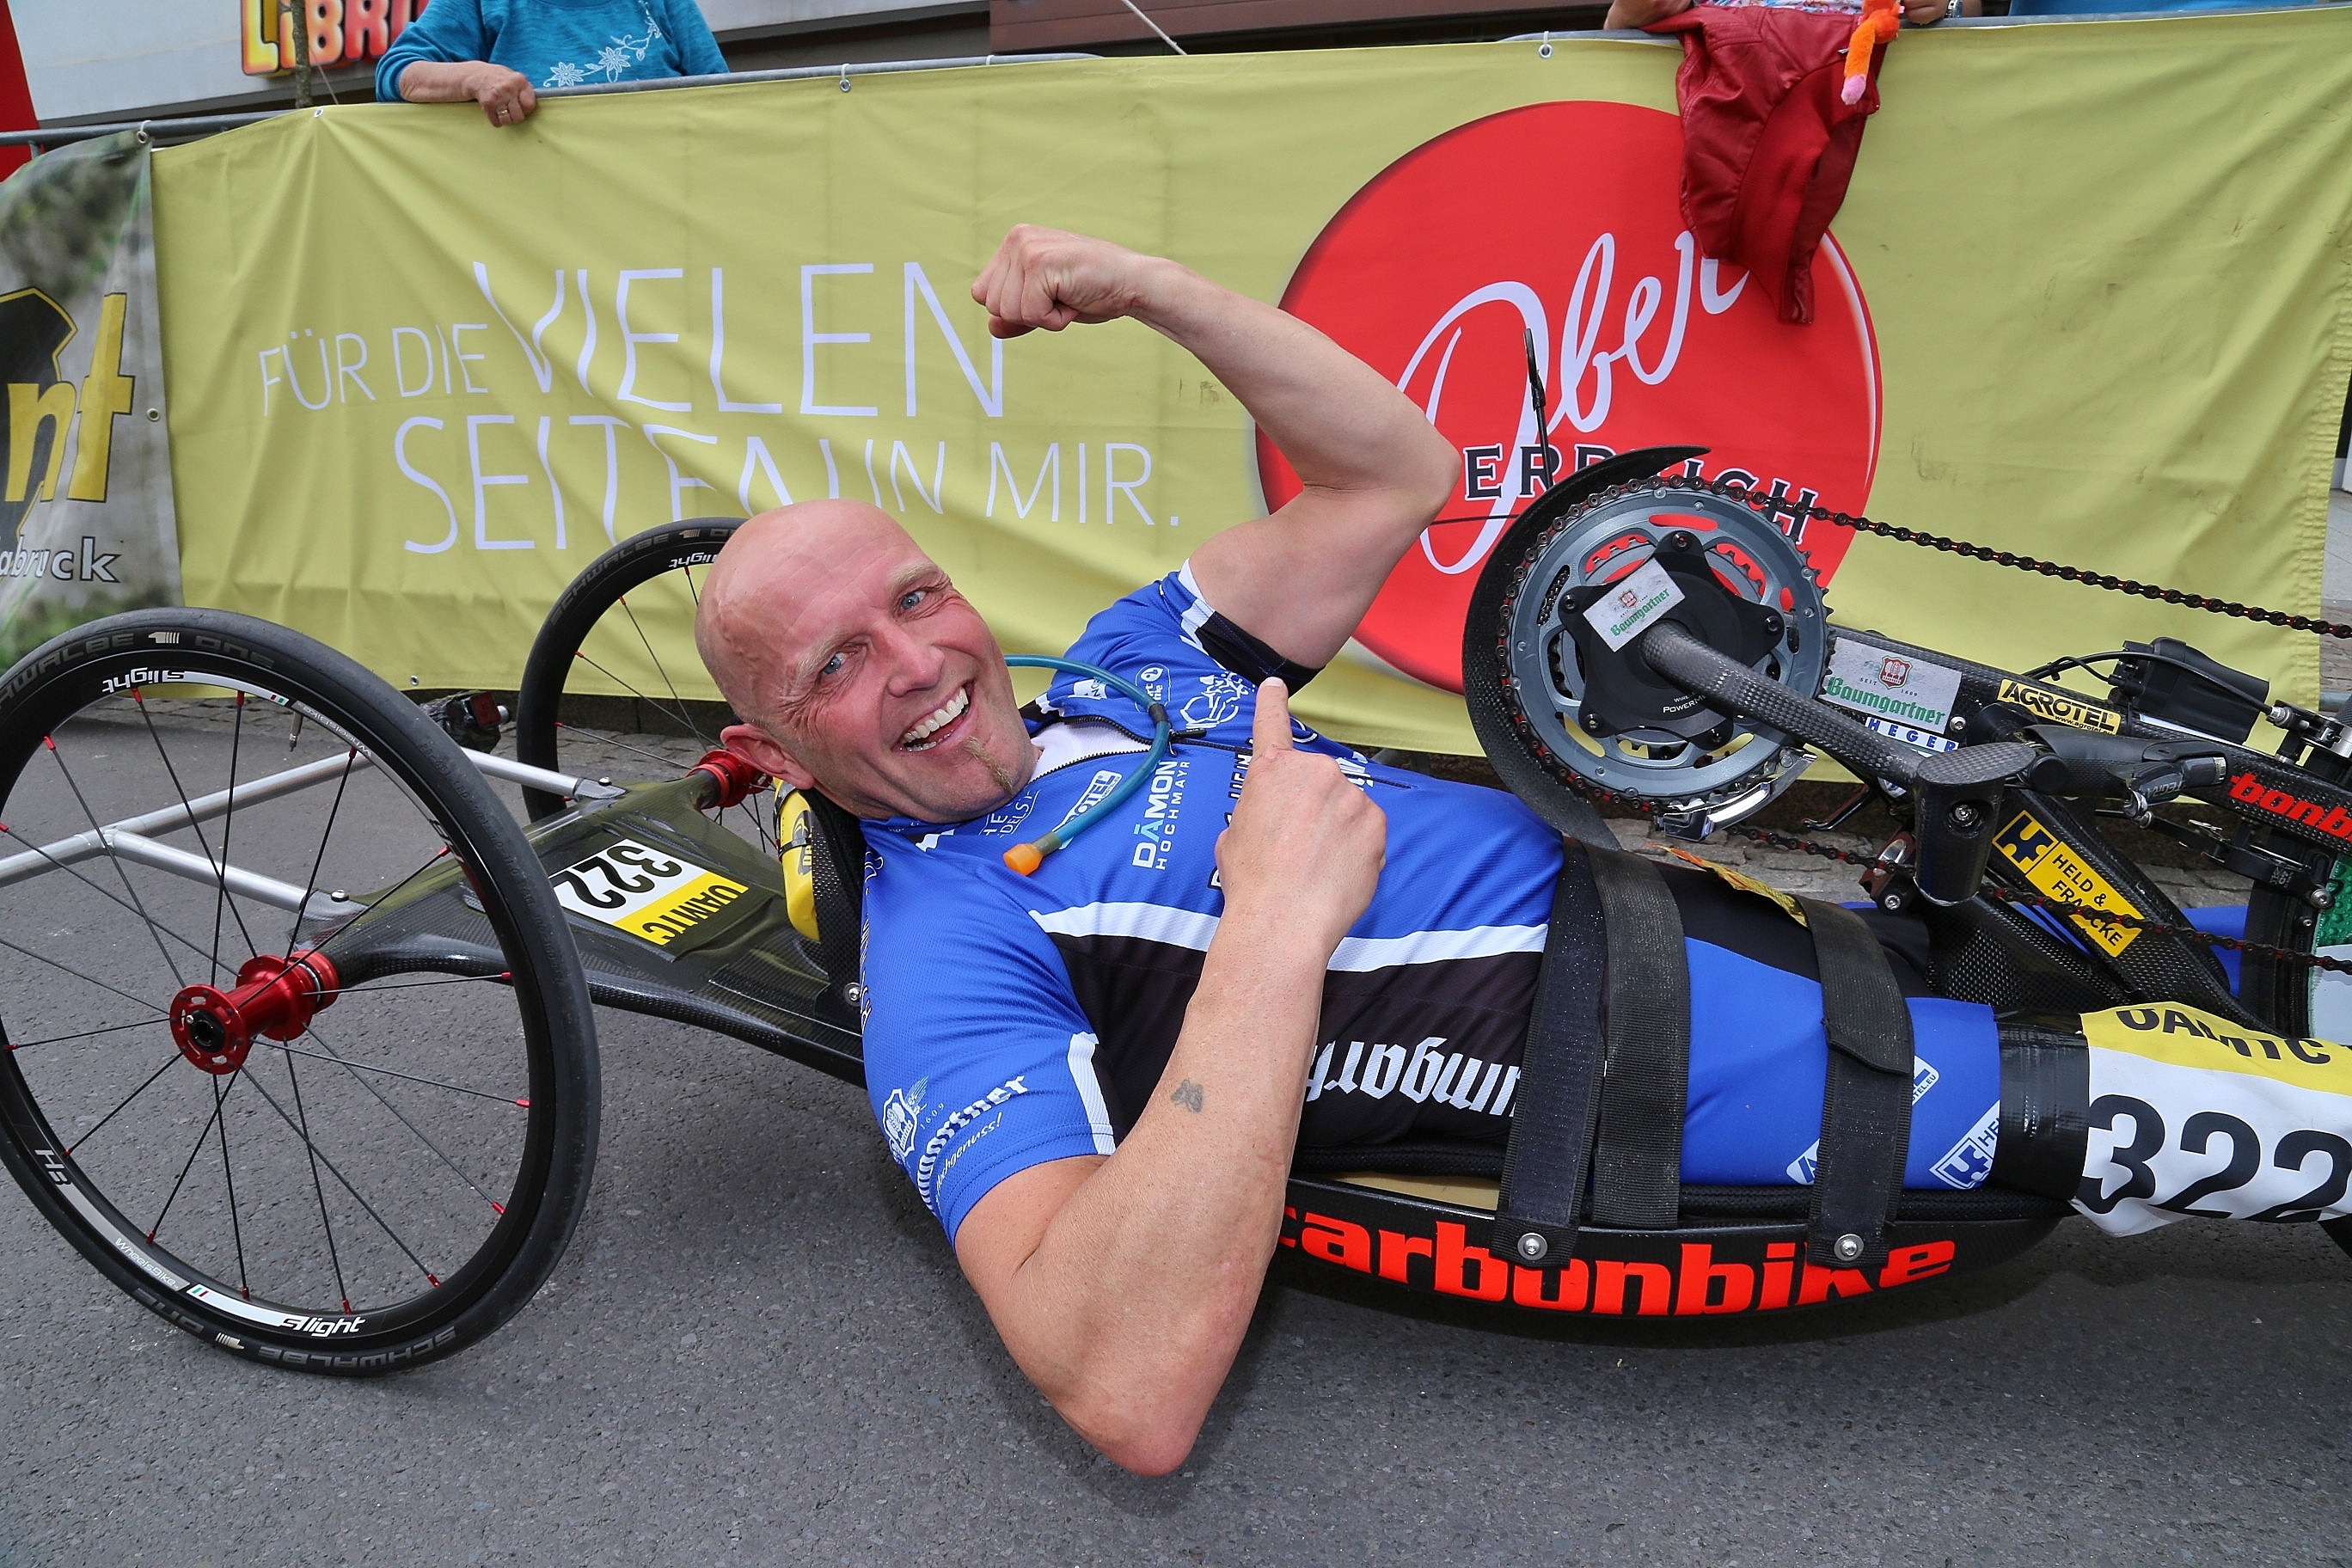
sport, bicycle, vehicle, sports equipment, mountain bike, cycling, race, competition, team, sports, racing, race track, triathlon, hand bike, disabled sports, road cycling, cycle sport, cyclo cross, bicycle racing, road bicycle, endurance sports, racing bicycle, road bicycle racing, duathlon, keirin